Hypnovenator

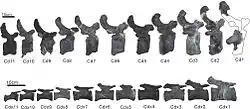
Caudal vertebrae of the contemporary "Tambatitanis"

Kubota et al. (2024) scored the "Hypnovenator" fossil material into phylogenetic matrix of Sellés et al. (2021), itself a derivative of a large phylogenetic analysis intended to test the relationships of all major maniraptoromorph groups. Kubota et al. recovered it as a basal member of the Troodontinae, as the sister taxon of the younger Mongolian "Gobivenator", making "Hypnovenator" the oldest known troodontine. Their results are displayed in the cladogram below: